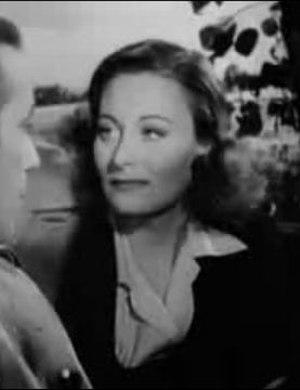
Passage pour Marseille est un film américain réalisé par Michael Curtiz et sorti en 1944.